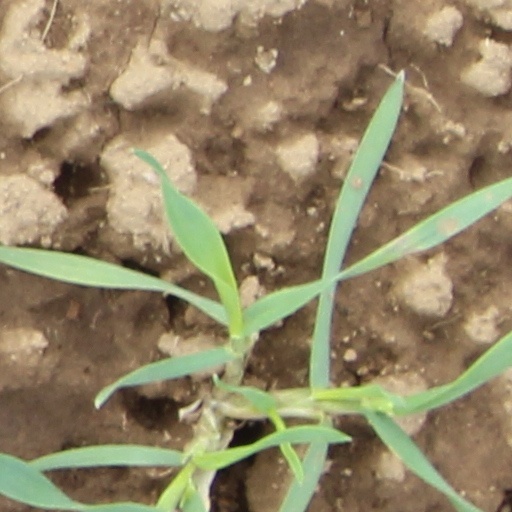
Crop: wheat